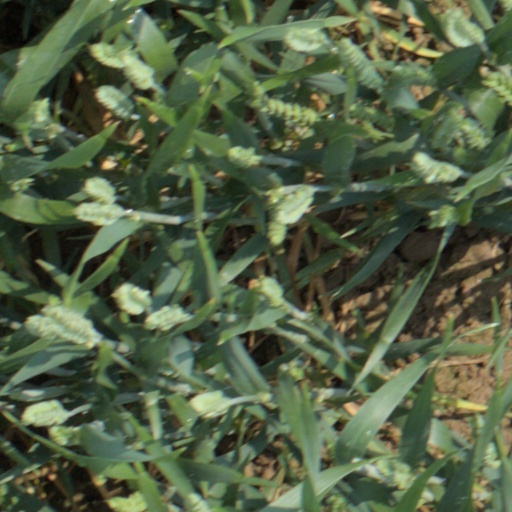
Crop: wheat